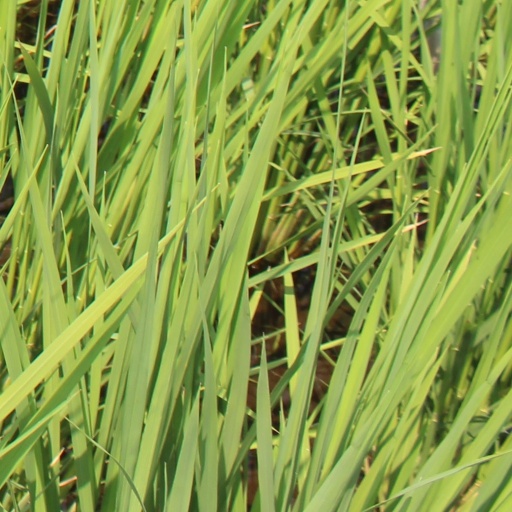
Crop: rice